Hitler's prophecy

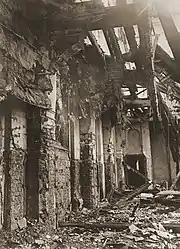
after Kristallnacht

According to historian Ian Kershaw, upon Nazi Party leader Adolf Hitler's seizure of power on 30 January 1933, the Nazi mass movement was already "proto-genocidal" and "held together by the utopian vision of national salvation, to be achieved through racial cleansing at the core of which was the 'removal' of the Jews". In April 1933, the one-day Nazi boycott of Jewish businesses was announced and the SA (the paramilitary wing of the Nazi Party) was posted around Jewish businesses to enforce the boycott. Between 1933 and 1939, more than 400 anti-Jewish laws and decrees were enacted. In 1935, the Nuremberg Laws defined Jews by their ancestry rather than religion, formalized their exclusion from society, and outlawed marriages and sexual relationships between Jews and "German-blooded" people. Other laws banned Jews from owning property or earning a living.